Kent (1799 ship)

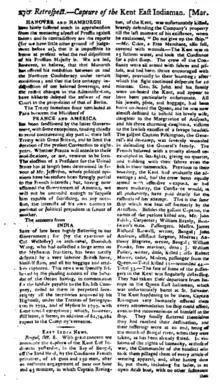
Account of the capture of "Kent" in "The Gentleman's Magazine", October 1800

James reports that "Kent" fought for almost two hours and that Rivington was killed by a shot to the head as the French boarded. He states that "Kent"s armament consisted of twenty 12-pounders, and six 6-pounders on her castles, and that "Confiance"s armament consisted of between 20 and 22 long 8-pounder guns. He speculates that if "Kent" had carried 18 or 24-pounder carronades instead of the long 6-pounders, she might have been able to use grapeshot to deter boarding. He further reports that in addition to her crew of 100 or so, she had some 38 male and three female passengers, including seven or eight passengers that she had picked up at St. Salvador, after a fire there had destroyed the Indiaman "Queen" on 9 July. Apparently some four or five passengers were among the British dead, and there were also passengers among the wounded. James attributes the crew being overwhelmed by the boarders to a shortage of swords, pikes, and pistols.